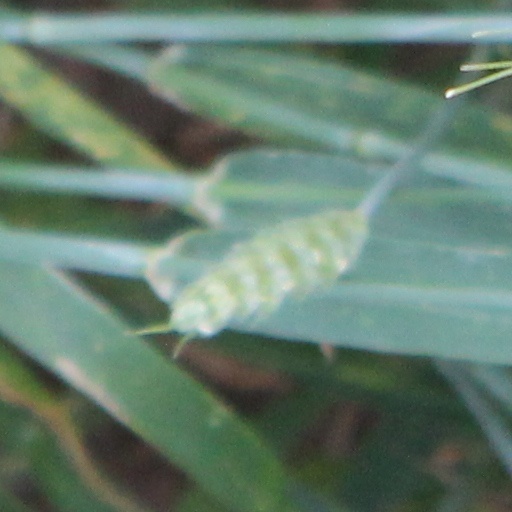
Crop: wheat